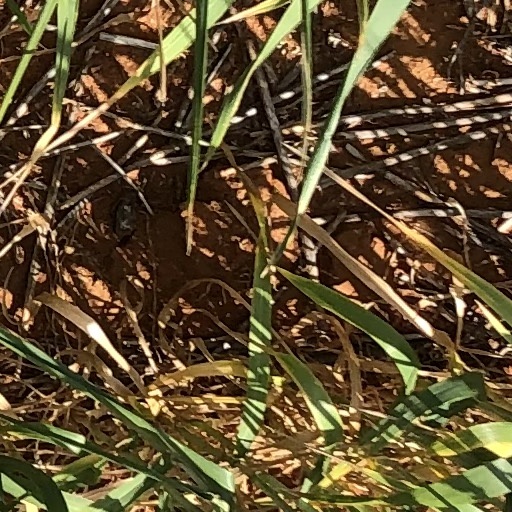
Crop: wheat